Say No to Murder

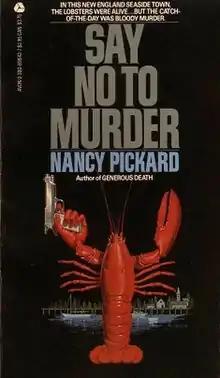
First edition (publ. Avon Books)

Say No to Murder is a book written by Nancy Pickard and published by Pocket Books (now owned by Simon & Schuster), which later went on to win the Anthony Award for Best Paperback Original in 1986.